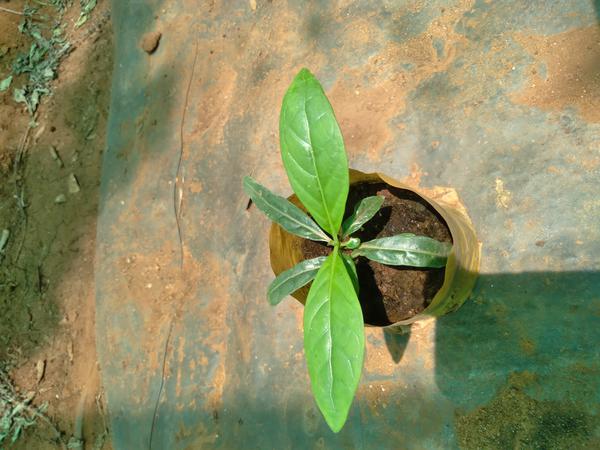
Plant: Nooni